Siemens Brothers

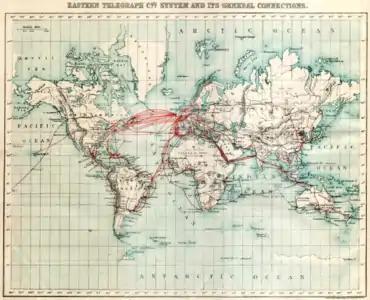
Submarine telegraph cable routes 1901

Siemens Brothers Telegraph Works opened as a new cable factory in Woolwich, London in 1863. It expanded to cover over 6 acres and employed more than 2,000 people. In 1869 the London and Berlin firms jointly made and laid a telegraph line from Prussia to Teheran which formed a principal part of the direct line from England to India, 2,750 miles. Principal cables made and laid by Siemens Brothers between 1873 and 1883: